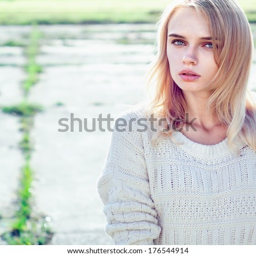
portrait beautiful girl in the sun rays .